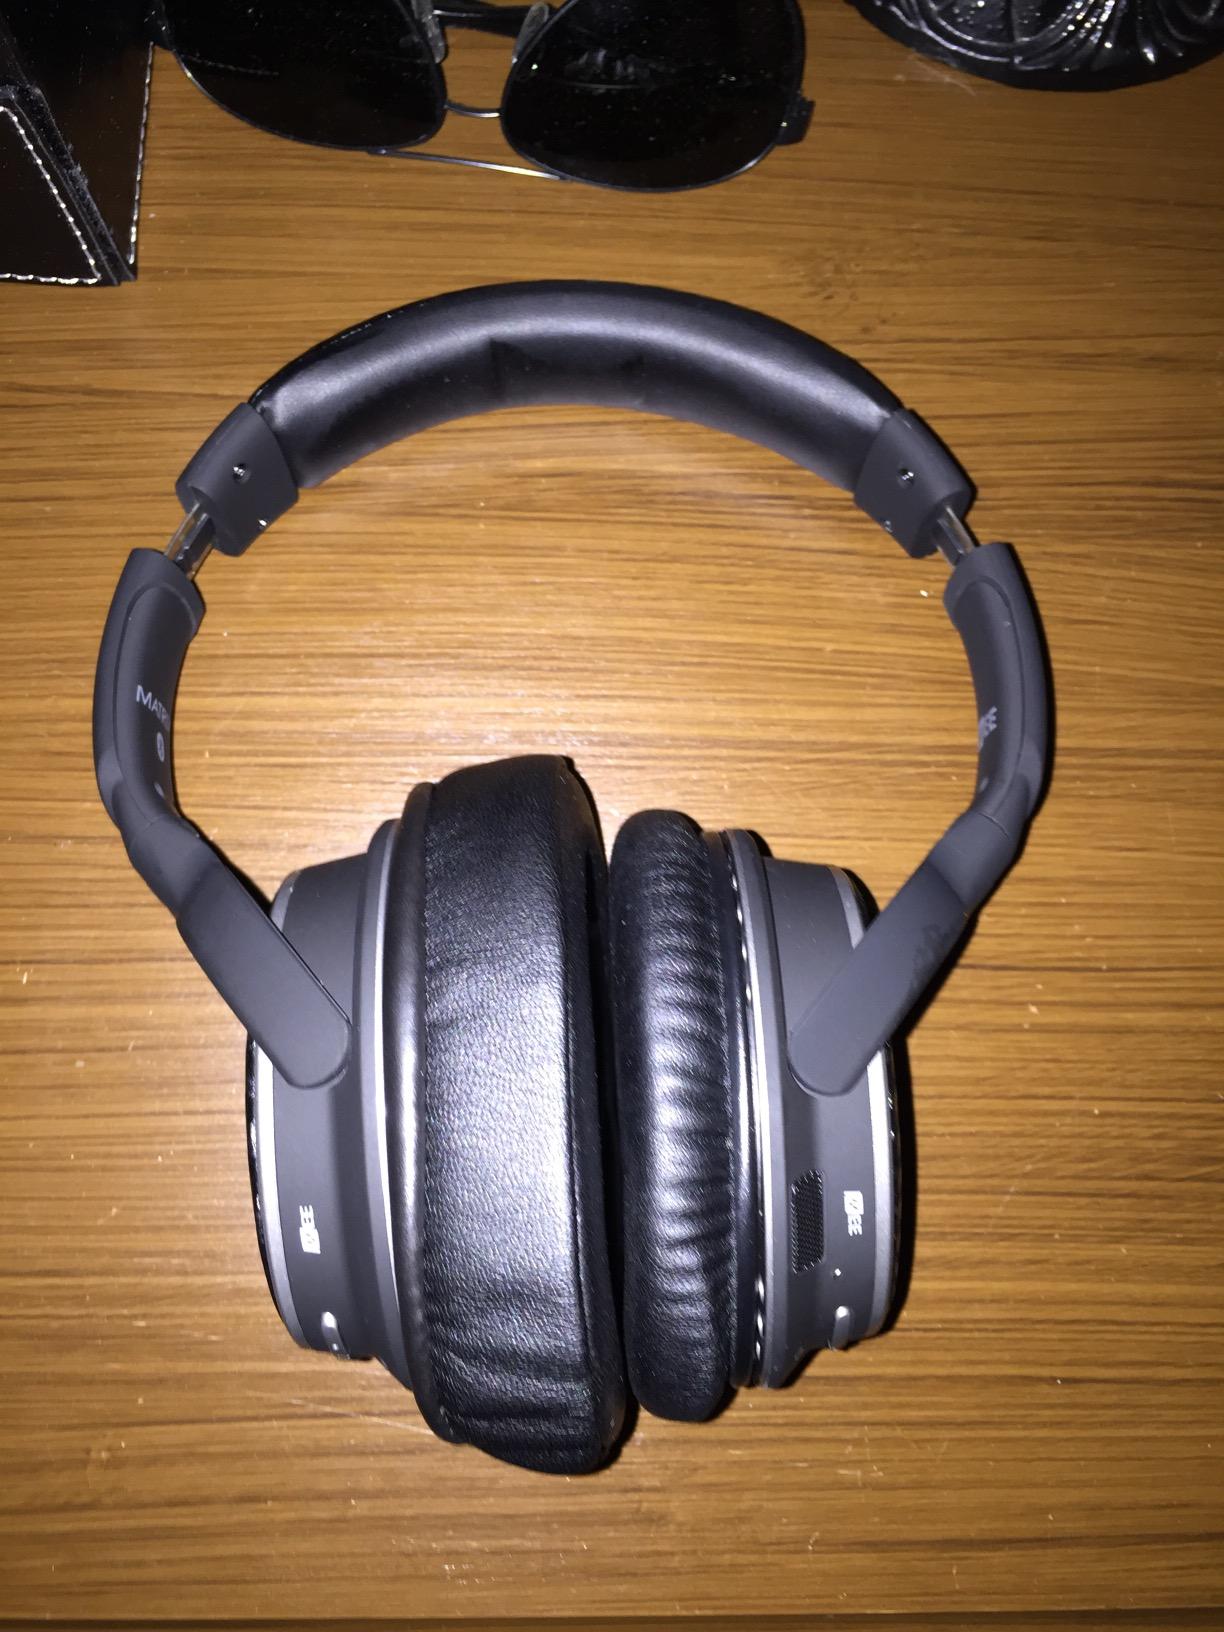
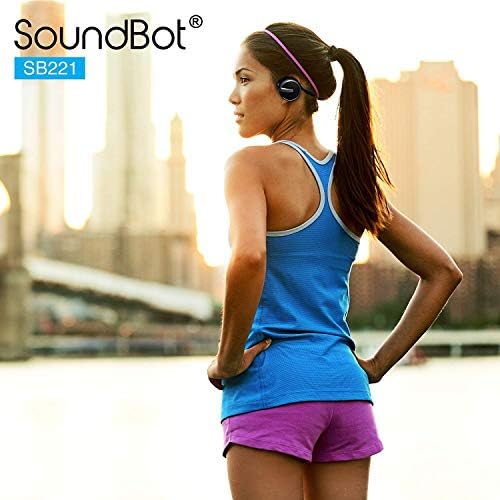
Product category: headphones
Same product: no